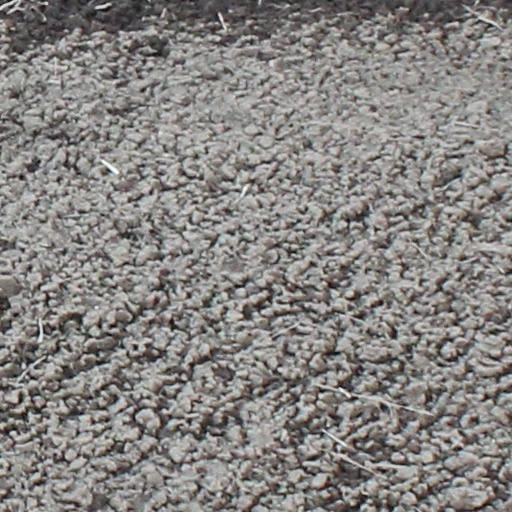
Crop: wheat